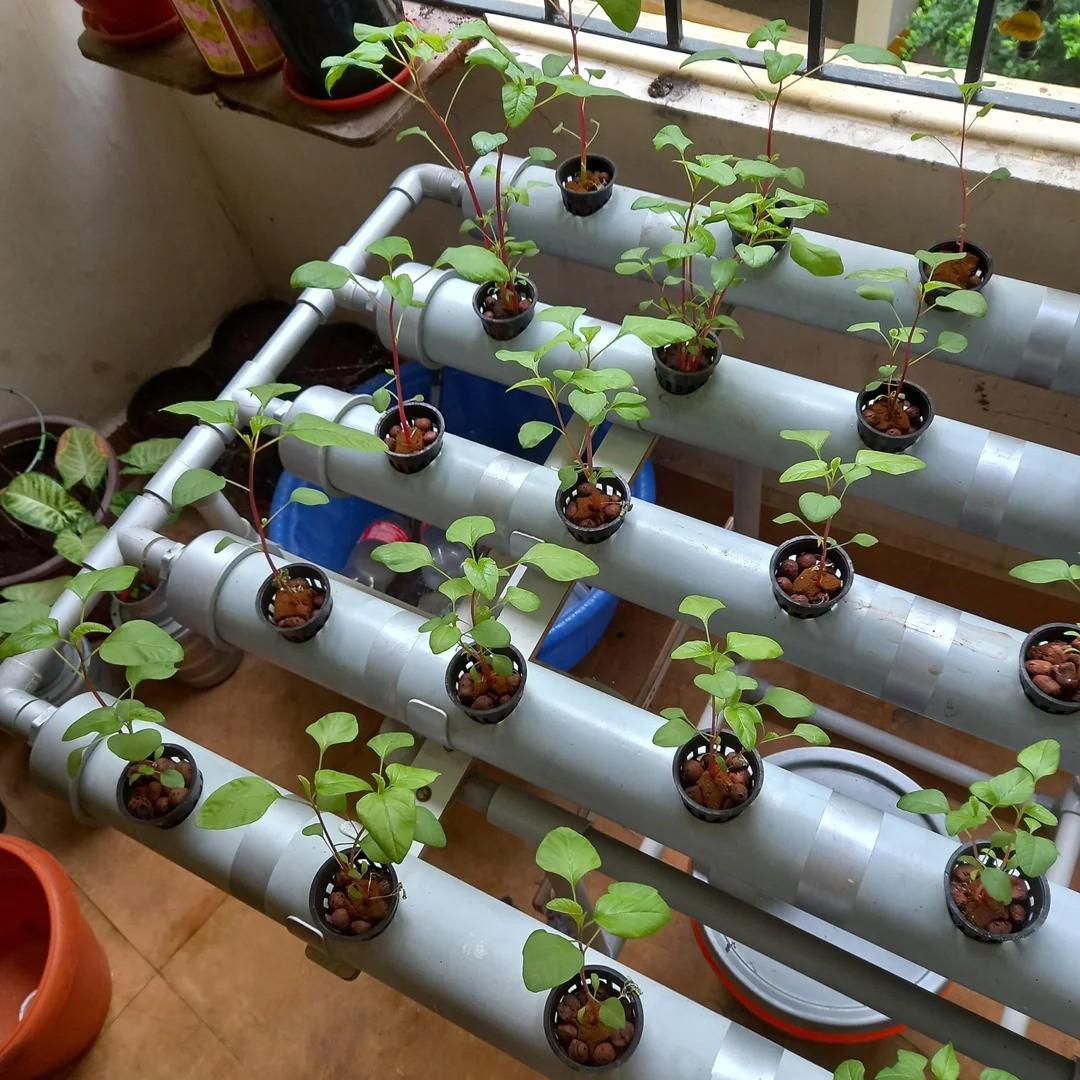
Mabomba mengi ambayo yamepangwa na kuunganishwa kwa pamoja, ili kutengeneza mfumo wa kilimo kisichotumia udongo katika ukuzaji, kinachofahamika kama haidroponi, yakiwa yametobolewa vitobo vingi, vilivyotumika kupanda mimea.